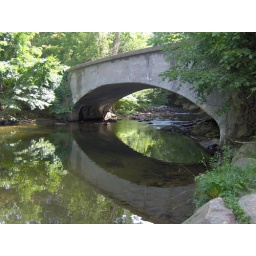
A bridge near my house - its actually a swimming hole